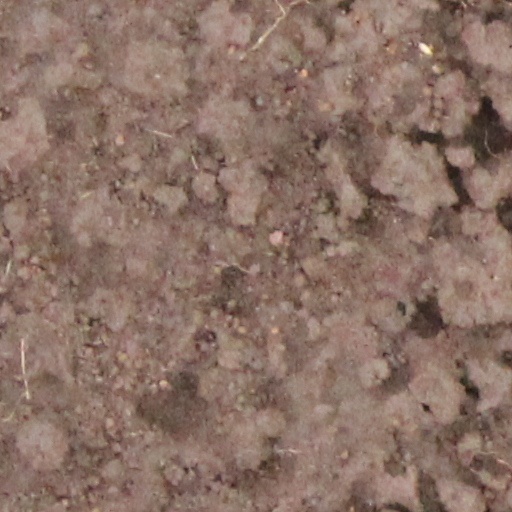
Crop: wheat